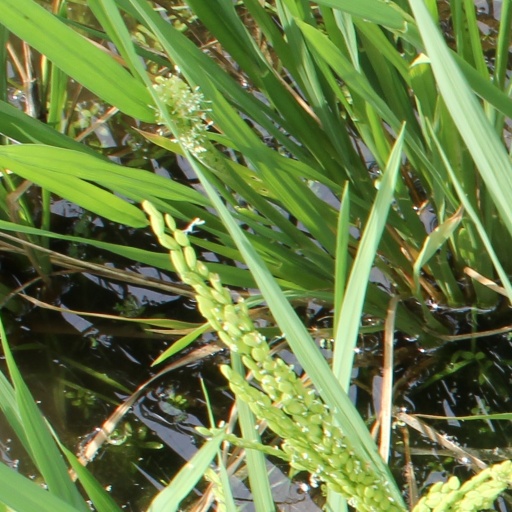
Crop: rice